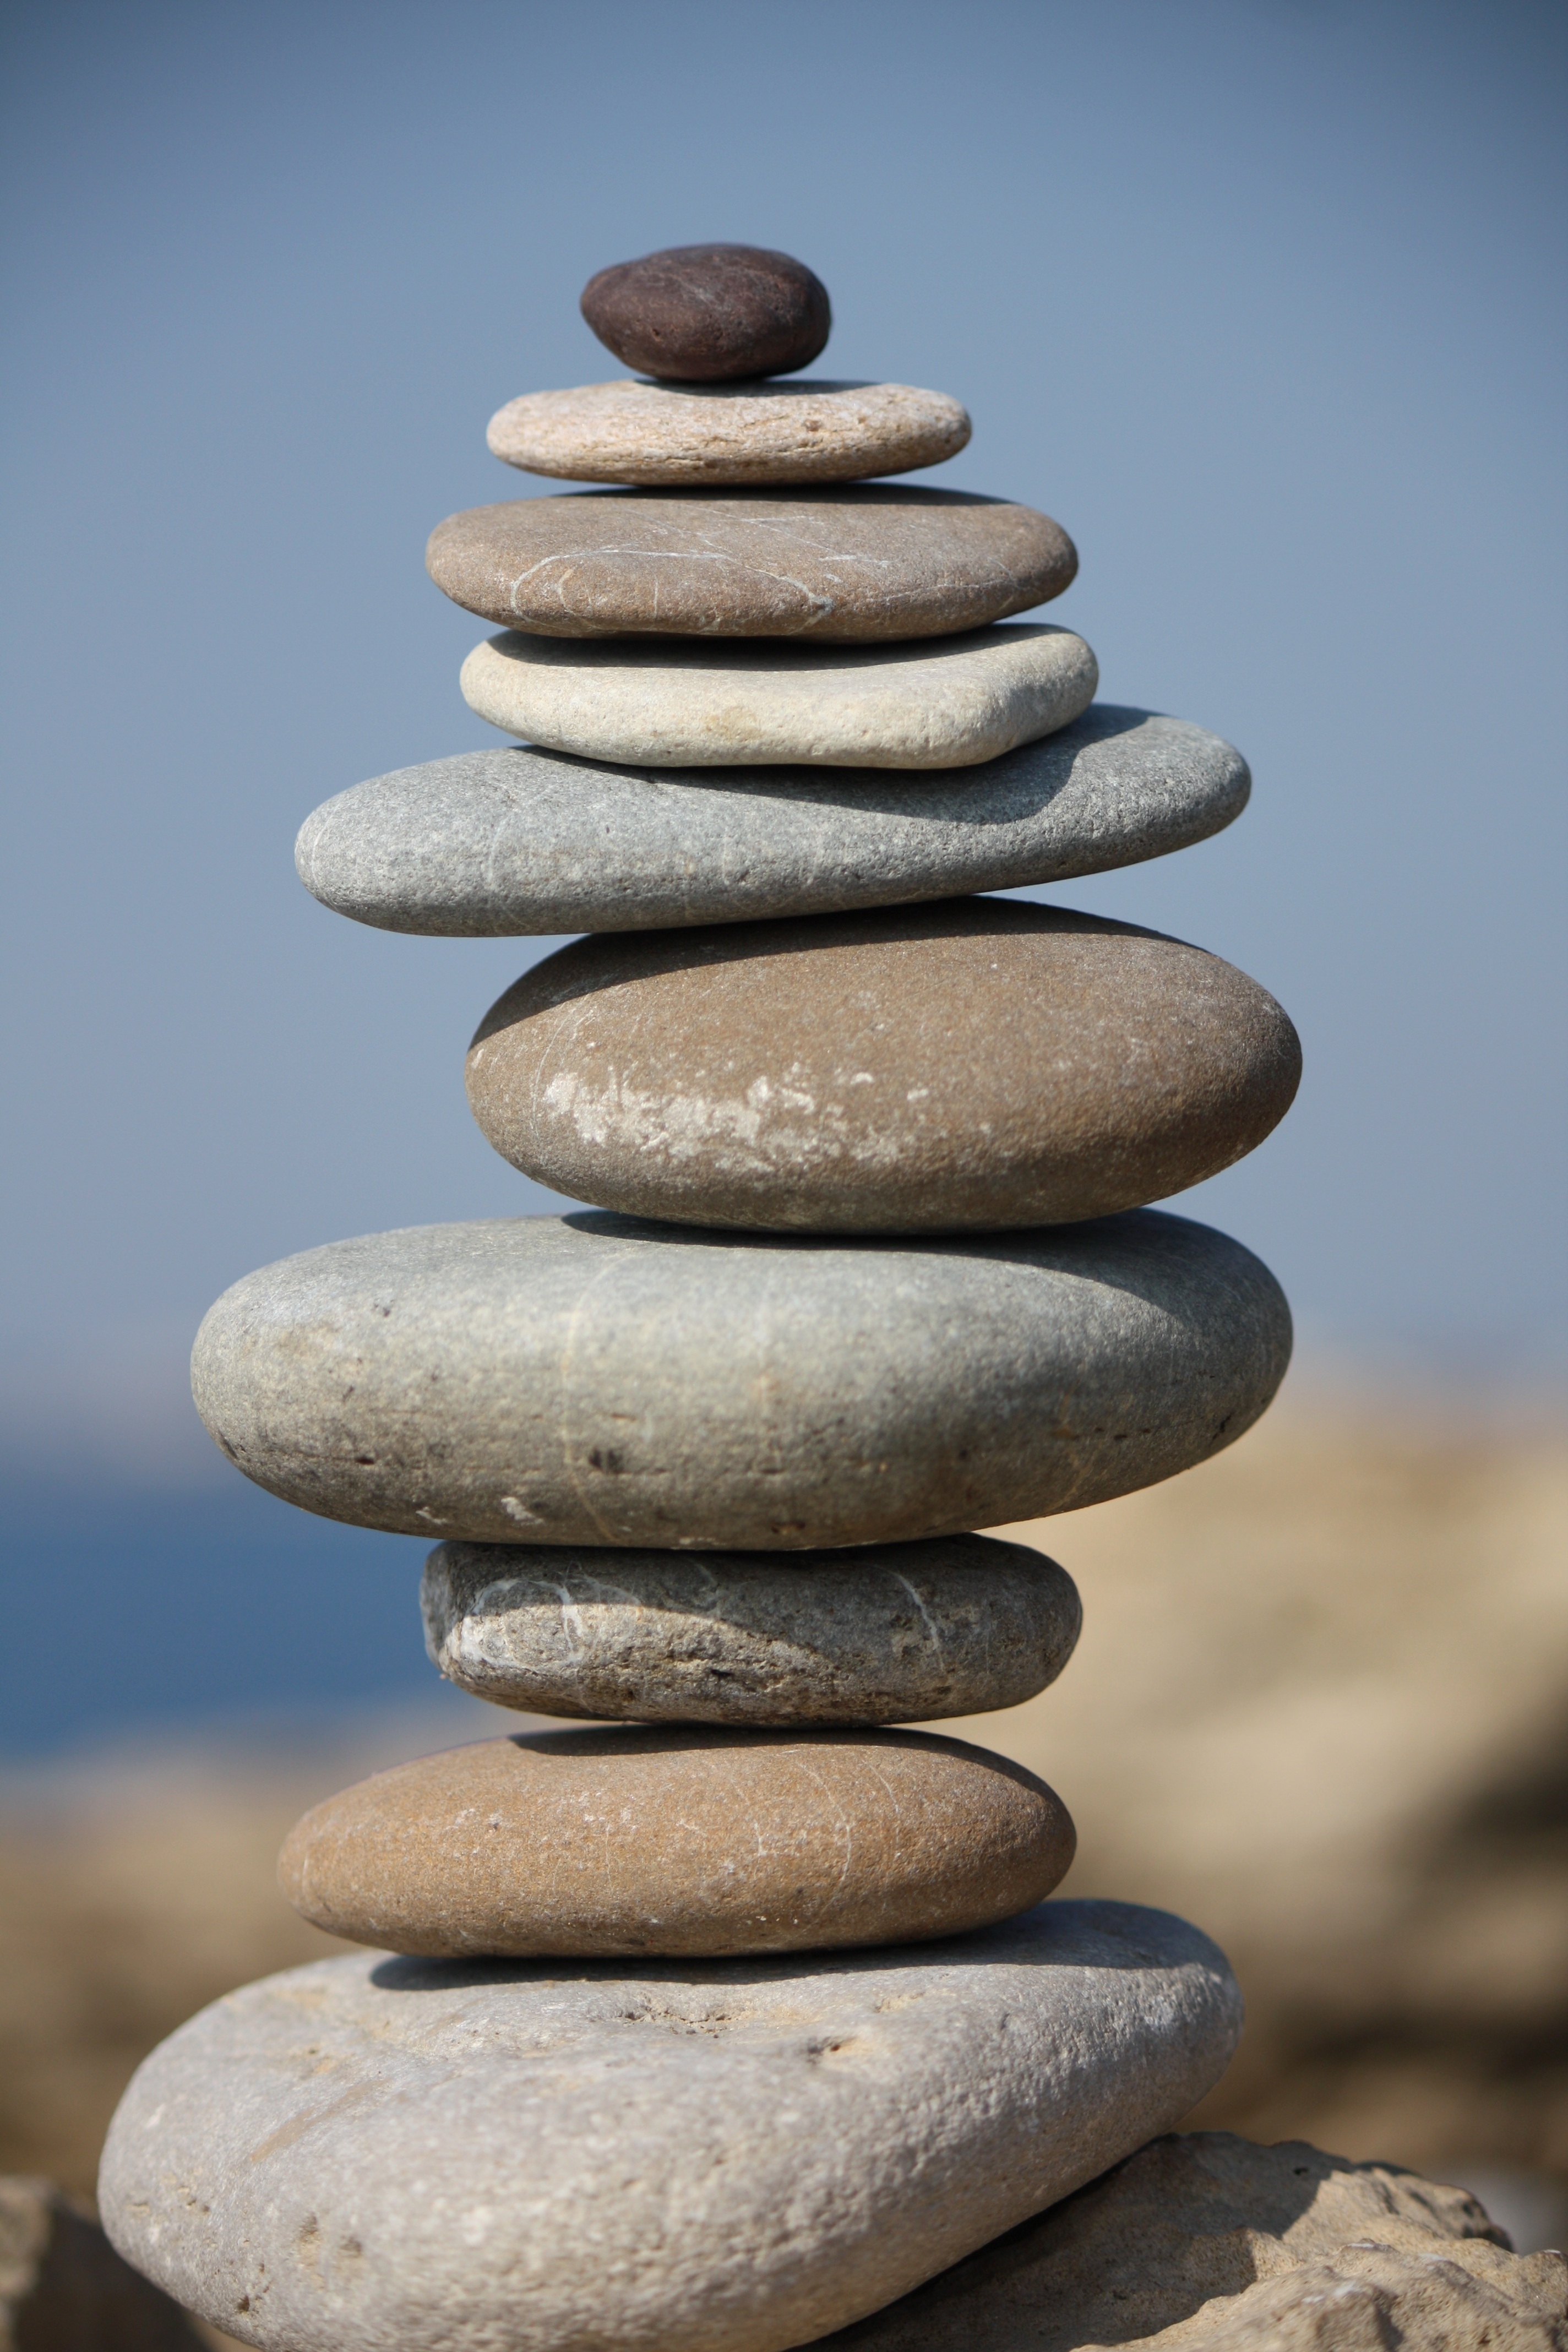
beach, sea, water, nature, sand, rock, ocean, wood, stone, thinking, reflection, column, relax, tower, symbol, balance, pebble, meditate, blue, rest, stack, material, zen, stone tower, close up, sculpture, stones, relaxation, meditation, temple, philosophy, pebbles, turkey, yoga, spirit, silent, soul, harmony, concentration, force, unit, therapy, wellness, alanya, stone pile